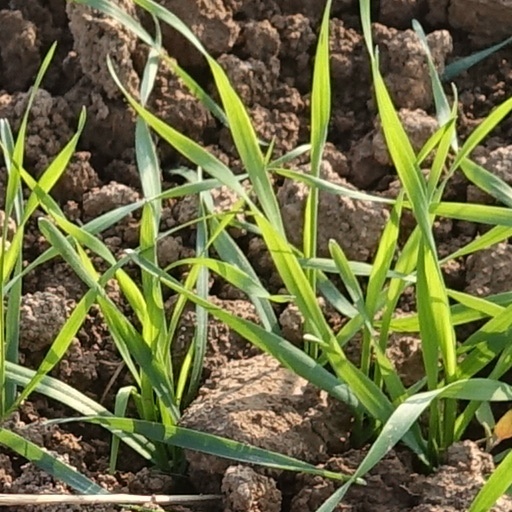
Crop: wheat